Requiem (Martin)

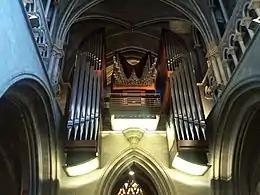
Grand orgue at the Lausanne Cathedral, which featured in the premiere

The work is scored for four vocal soloists (soprano, alto, tenor and bass), four-part choir (at times divided), orchestra, harpsichord and organ. The movements are organized in subsections with sometimes different tempo markings and scoring. The beginning of the Introitus, marked "Molto lento" (very slowly), "Requiem aeternam", is set for soprano and tenor soloists with women's choir. The central "Te decet" is set for the four soloists, leading to a repeat of the first sentence, now for the two soloists and the full choir. The Kyrie is a canon, marked "Andante", for all solo and choral voices.